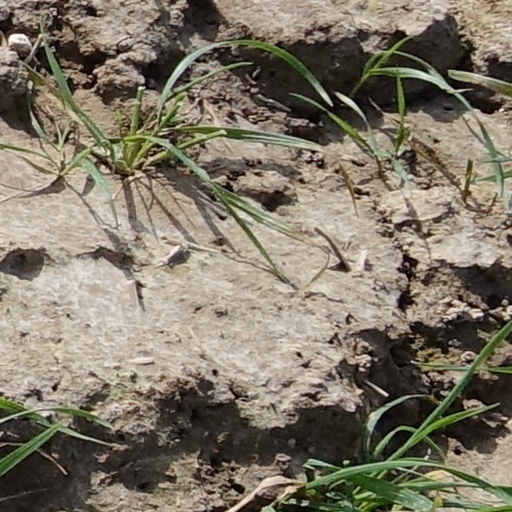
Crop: wheat